Mikhail Bulgakov

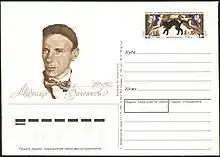
Soviet postal stamp: prepaid postcard of 1991

The novel "The Master and Margarita" is a critique of Soviet society and its literary establishment. The work is appreciated for its philosophical undertones and for its high artistic level, thanks to its picturesque descriptions (especially of old Jerusalem), lyrical fragments and style. It is a frame narrative involving two characteristically related time periods, or plot lines: a retelling in Bulgakov's interpretation of the New Testament and a description of contemporary Moscow.